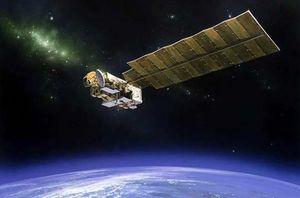
Aura ou est un satellite d'observation de la Terre de la NASA développé avec la participation d'autre pays. Sa mission est d'étudier la couche d'ozone, la qualité de l'air et le climat. C'est le troisième satellite de grande taille du programme Earth Observing System : son lancement en 2004 est précédé par celui de Terra et d'Aqua. Aura prend la suite des observations du satellite Upper Atmosphere Research Satellite. Il fait partie d'un groupe de satellites, baptisé le A-train, circulant sur la même orbite de manière à effectuer des mesures complémentaires et simultanées de la même région. Le satellite est toujours opérationnel en 2019 avec toutefois deux de ses quatre instruments hors d'usage.
Cette page présente une chronologie des événements qui se sont produits pendant l'année 2004 dans le domaine de l'astronautique.